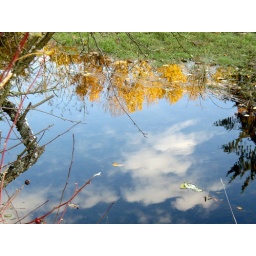
Trees and clouds are reflected in water on a nice sunny afternoon in Port Moody along the shoreline